Igbo culture

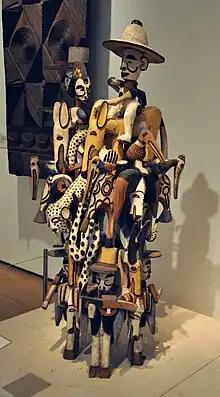
Complex wooden carving depicting images of power and daily life, such as horsemen, imported goods, military insignia, Europeans, rifles, wild beasts and masqueraders.

Alusi, also known as Arusi or Arushi, are minor deities that are worshiped and served in Igbo mythology. There are a list of many different Alusi that exists within each community and each has its own purpose. When there is no longer need for the deity, it is returned to its source, through the help of a Chief Priest or Dibia, who is aware of the procedure and ensures that its done properly.